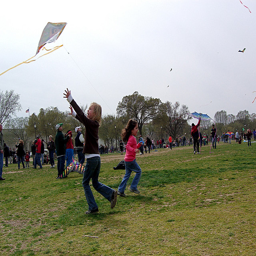
A group of people are playing with kites at the park.
Some people who are flying kites in a field.
A group of people flying kites over a park.
Crowds of people play with kites at a park.
A crowd of people are gathered to fly kites.